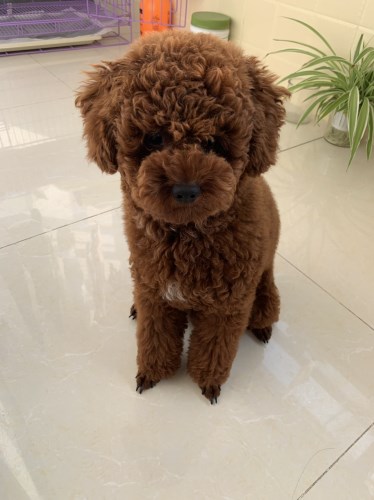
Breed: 7449-n000128-teddy